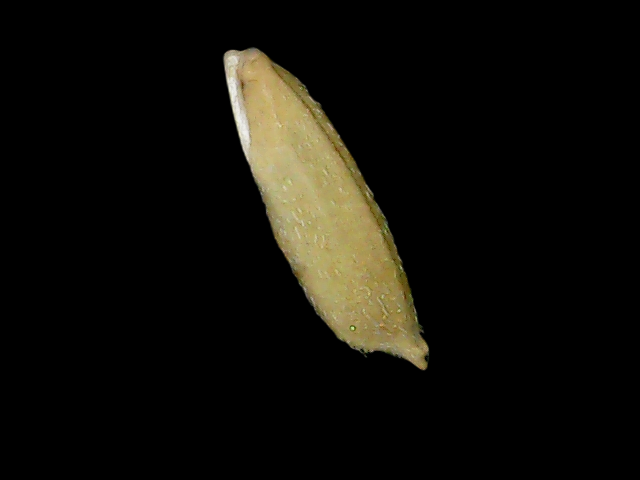
Rice variety: Bd49